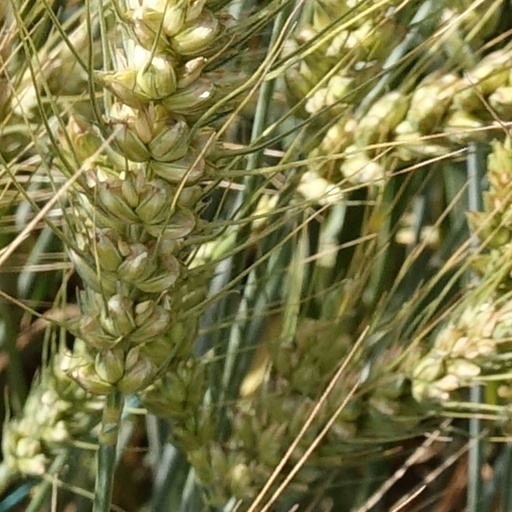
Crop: wheat